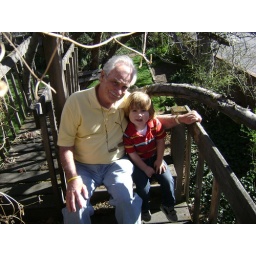
Grandpa and Mason in the tree house